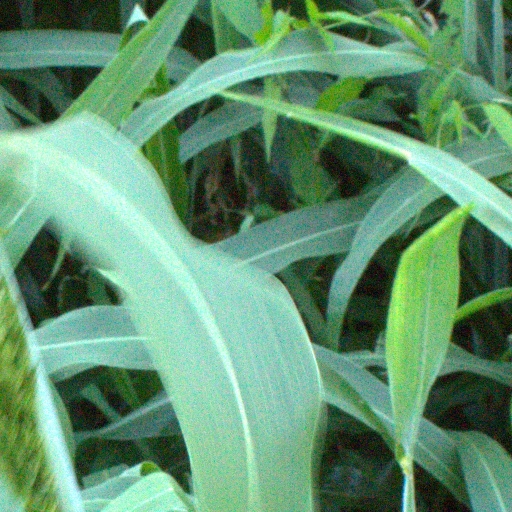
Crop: sorghum